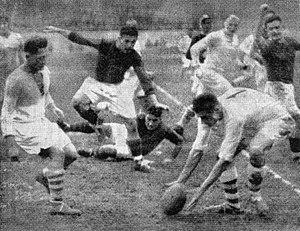
Finale du Challenge Yves du Manoir du 11 décembre 1938, Pau (en blanc) bat Toulon par 5-0, pour l'attribution du titre 1939.
Le Challenge Yves du Manoir 1938-1939 est la 8ᵉ édition du Challenge Yves du Manoir. Il met aux prises vingt-quatre équipes invitées, réparties en trois poules. Les vainqueurs de chaque poule ainsi que le meilleur deuxième, s'affrontent en demi-finales pour l'obtention du titre.
Le challenge Yves du Manoir est une compétition de rugby à XV entre clubs français, créée le 21 septembre 1931 par le Racing Club de France.